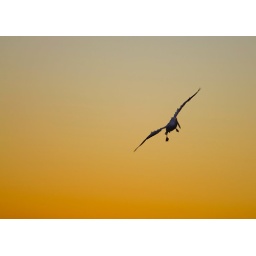
A white pelican coming in for a water landing